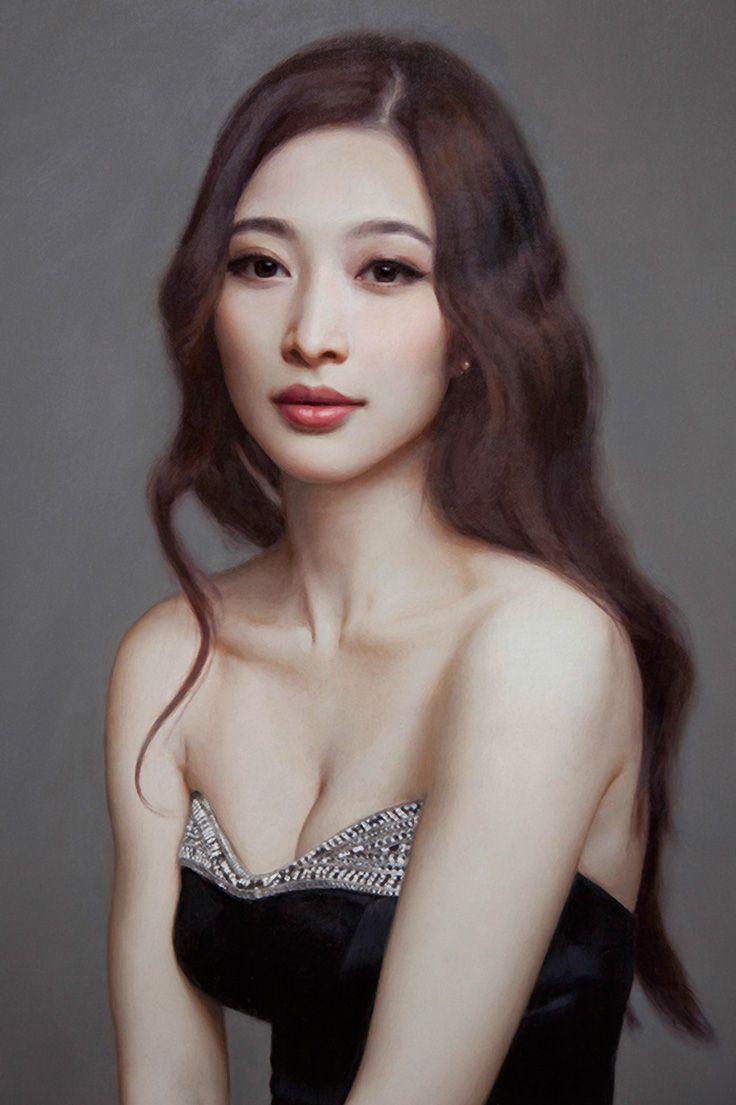
Gender: women